Andwil

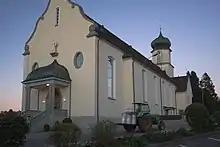
Catholic Church of Andwil

From the , 1,053 or 67.6% are Roman Catholic, while 328 or 21.1% belonged to the Swiss Reformed Church. Of the rest of the population, there are 30 individuals (or about 1.93% of the population) who belong to the Orthodox Church, and there are 27 individuals (or about 1.73% of the population) who belong to another Christian church. There are 31 (or about 1.99% of the population) who are Islamic. There are 11 individuals (or about 0.71% of the population) who belong to another church (not listed on the census), 47 (or about 3.02% of the population) belong to no church, are agnostic or atheist, and 30 individuals (or about 1.93% of the population) did not answer the question.